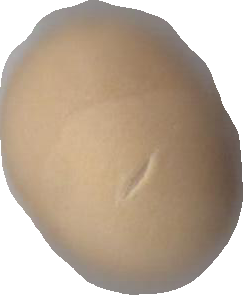
Variety: Grobogan